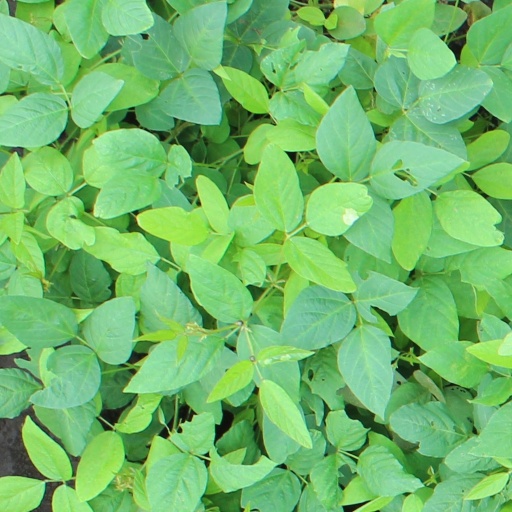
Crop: soybean